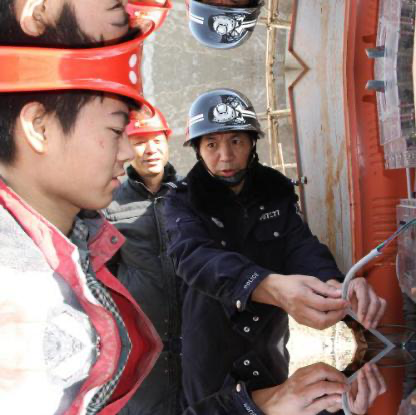
Objects in the image:
label: helmet
label: helmet
label: helmet
label: helmet
label: helmet
label: helmet